Nail art

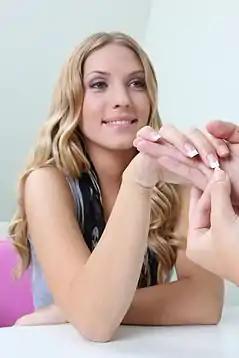
A girl showing her French manicure

Nail art is a creative way to paint, decorate, enhance, and embellish nails. It is a type of artwork that can be done on fingernails and toenails, usually after manicures or pedicures.